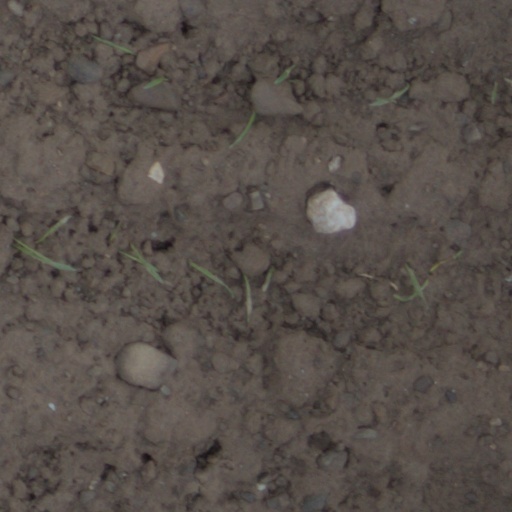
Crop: wheat